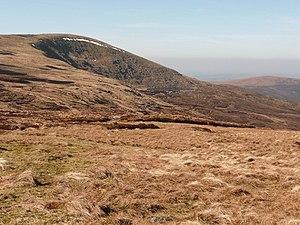
Mullaghcleevaun est le deuxième plus haut sommet des montagnes de Wicklow, avec 849 mètres d'altitude, après le Lugnaquilla, en Irlande. Il est localisé au centre du massif, à 3 km de la Route militaire. Un petit lac est situé au pied de la montagne.
Les montagnes de Wicklow, en anglais : Wicklow Mountains et en irlandais : Sléibhte Chill Mhantáin, sont un massif montagneux situé en Irlande, dans la province du Leinster, essentiellement dans le comté de Wicklow qui leur a donné leur nom. Elles se trouvent sur la côte orientale de l'île, au sud de la capitale, ce qui leur vaut également le nom de montagnes de Dublin dans leur partie septentrionale. Elles constituent la plus vaste région continue de plateaux d'Irlande et culminent à 925 mètres d'altitude au Lugnaquilla, le plus haut sommet de la province. Le massif s'est formé durant l'orogenèse calédonienne, au cours du Dévonien, et se compose principalement de granites avec, en périphérie, des micaschistes ainsi que des quartzites plus anciens, formés au cours de l'Ordovicien. La glaciation du Pléistocène creuse des cirques, des lacs et des vallées en auge, ou glens. À leur extrémité, sous l'action des nombreux fleuves et rivières du massif, parmi lesquels le Liffey, le Dargle, le Slaney et l'Avoca, se forment parfois de profondes gorges.